Invitation to a Murder

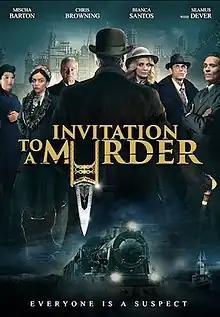
Promotional poster

Invitation to a Murder (released as An Invitation to Murder in the UK) is a 2023 American murder mystery film directed by Stephen Shimek and starring Mischa Barton, Chris Browning, Bianca A. Santos, and Giles Matthey. It was released by Lionsgate on April 25, 2023.